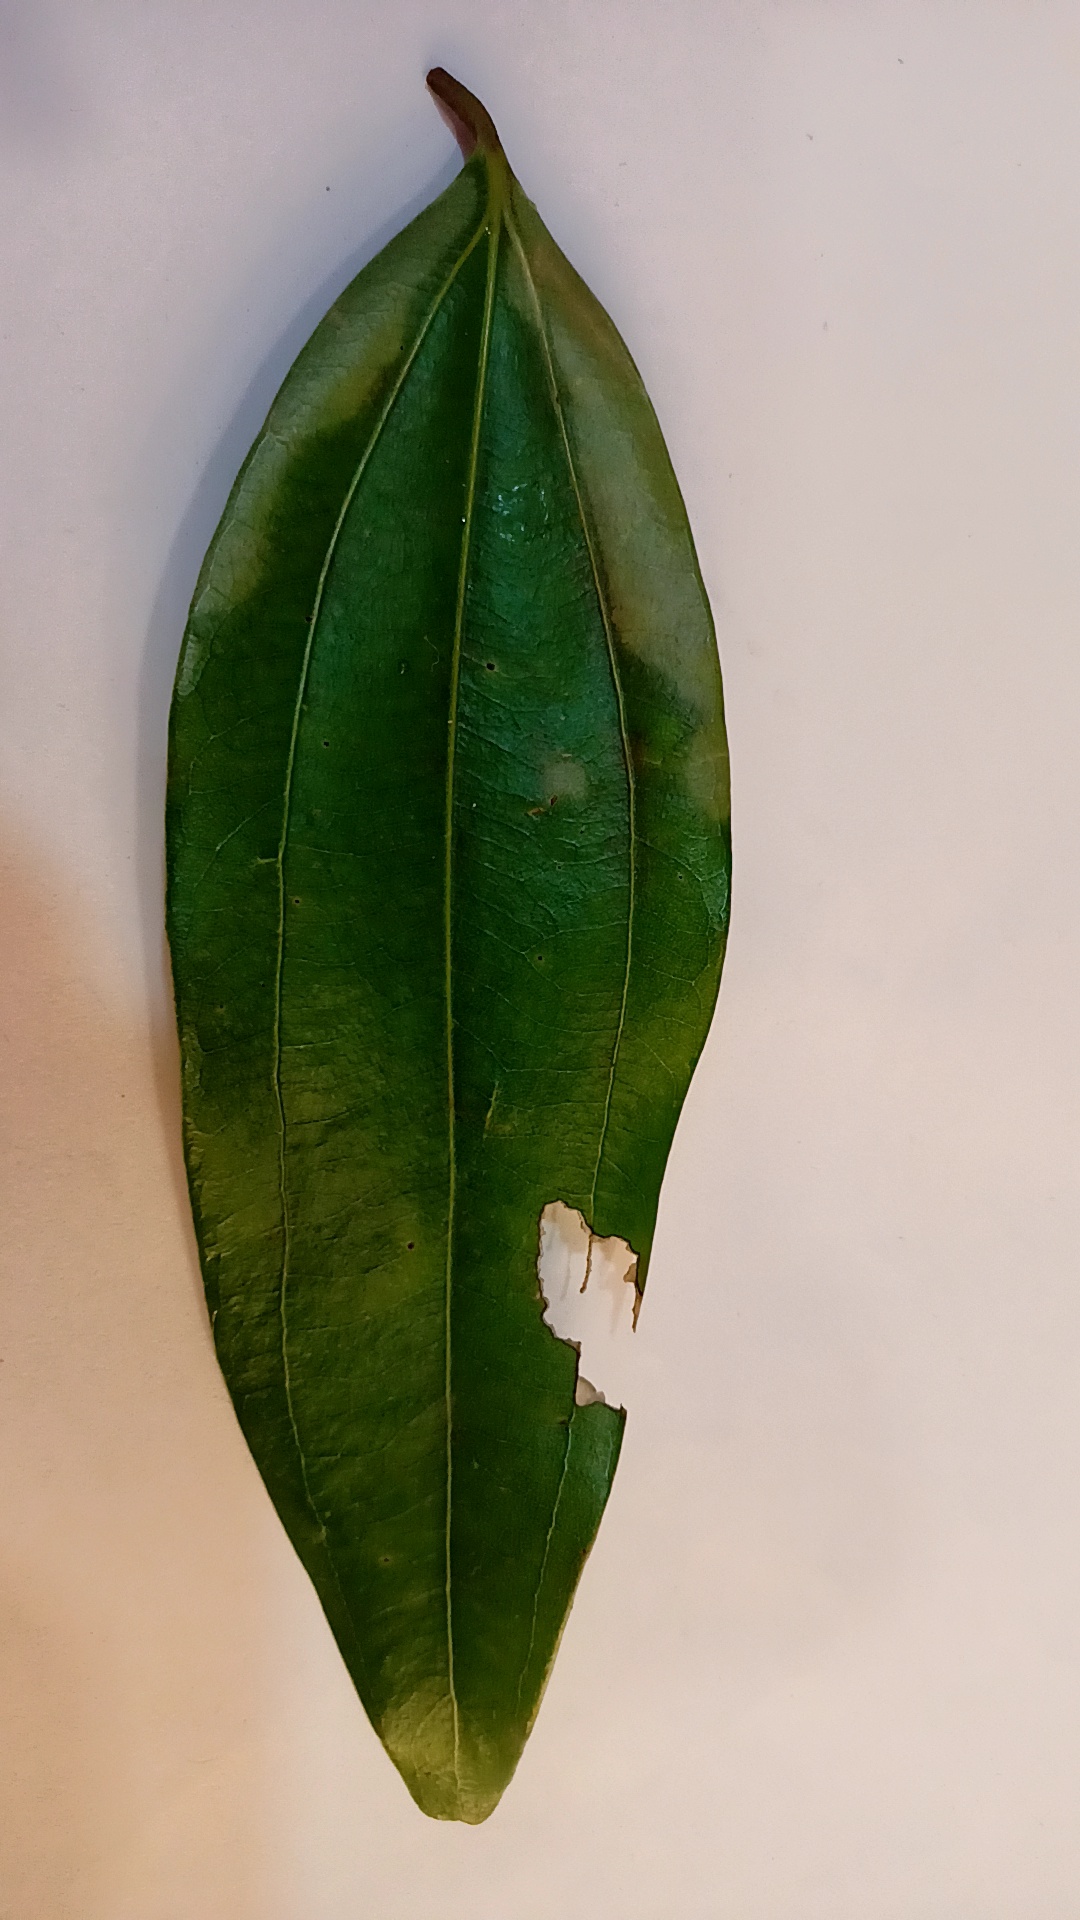
Label: Disease